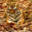
Label: tiger